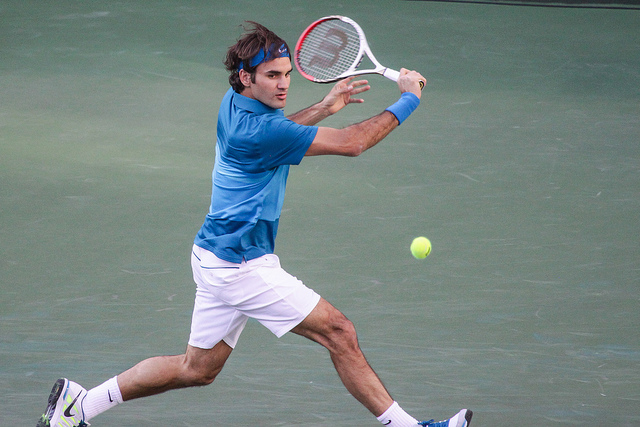
một người đàn ông đang nghiêng người để đánh quả bóng tennis